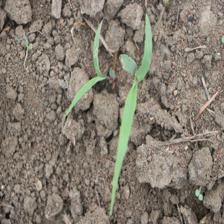
Label: Sorghum